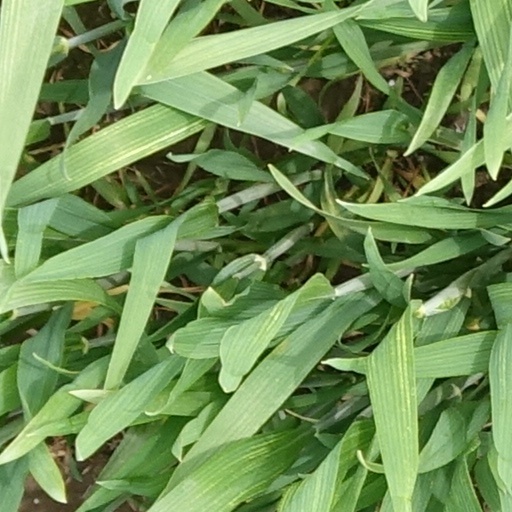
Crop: wheat